Magnex Scientific

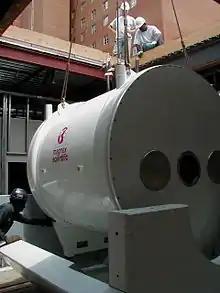
Installation of a Magnex Scientific MRI unit.

Since 1982 Magnex has grown to become the World Leader in NMR Magnet Technology. Below is a brief description of the last 25 successful years